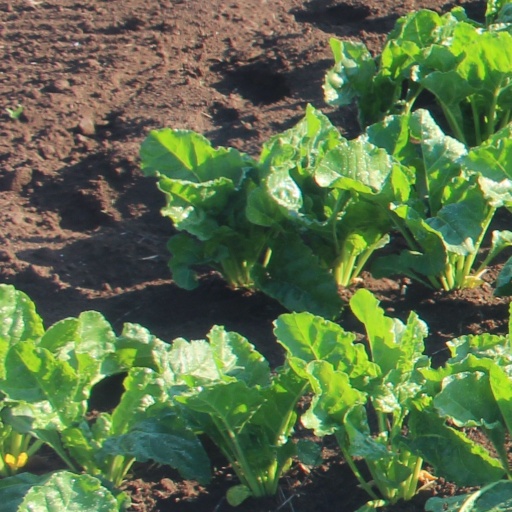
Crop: sugar beet